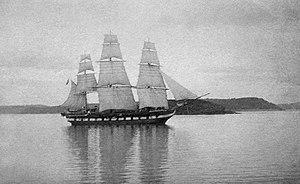
La Galathée, frégate de convoyage dans la rade
La Galatée est une frégate armée de 46 canons, en service dans la marine française entre 1812 et 1837. Elle effectue l'essentiel de son service en mer Méditerranée.